Colorado

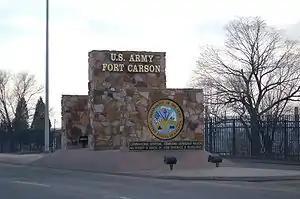
Fort Carson

The United States Census Bureau estimated the population of Colorado on July 1, 2024, at 5,957,493, a 3.2% increase since the 2020 United States census.